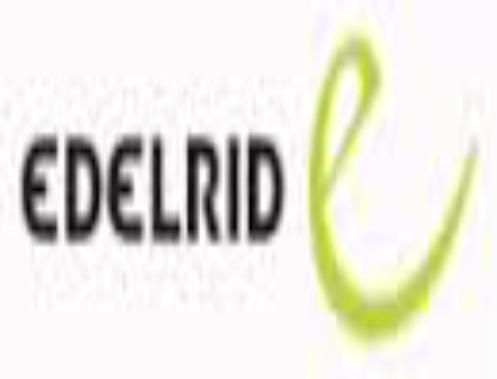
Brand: Edelrid
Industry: Sports